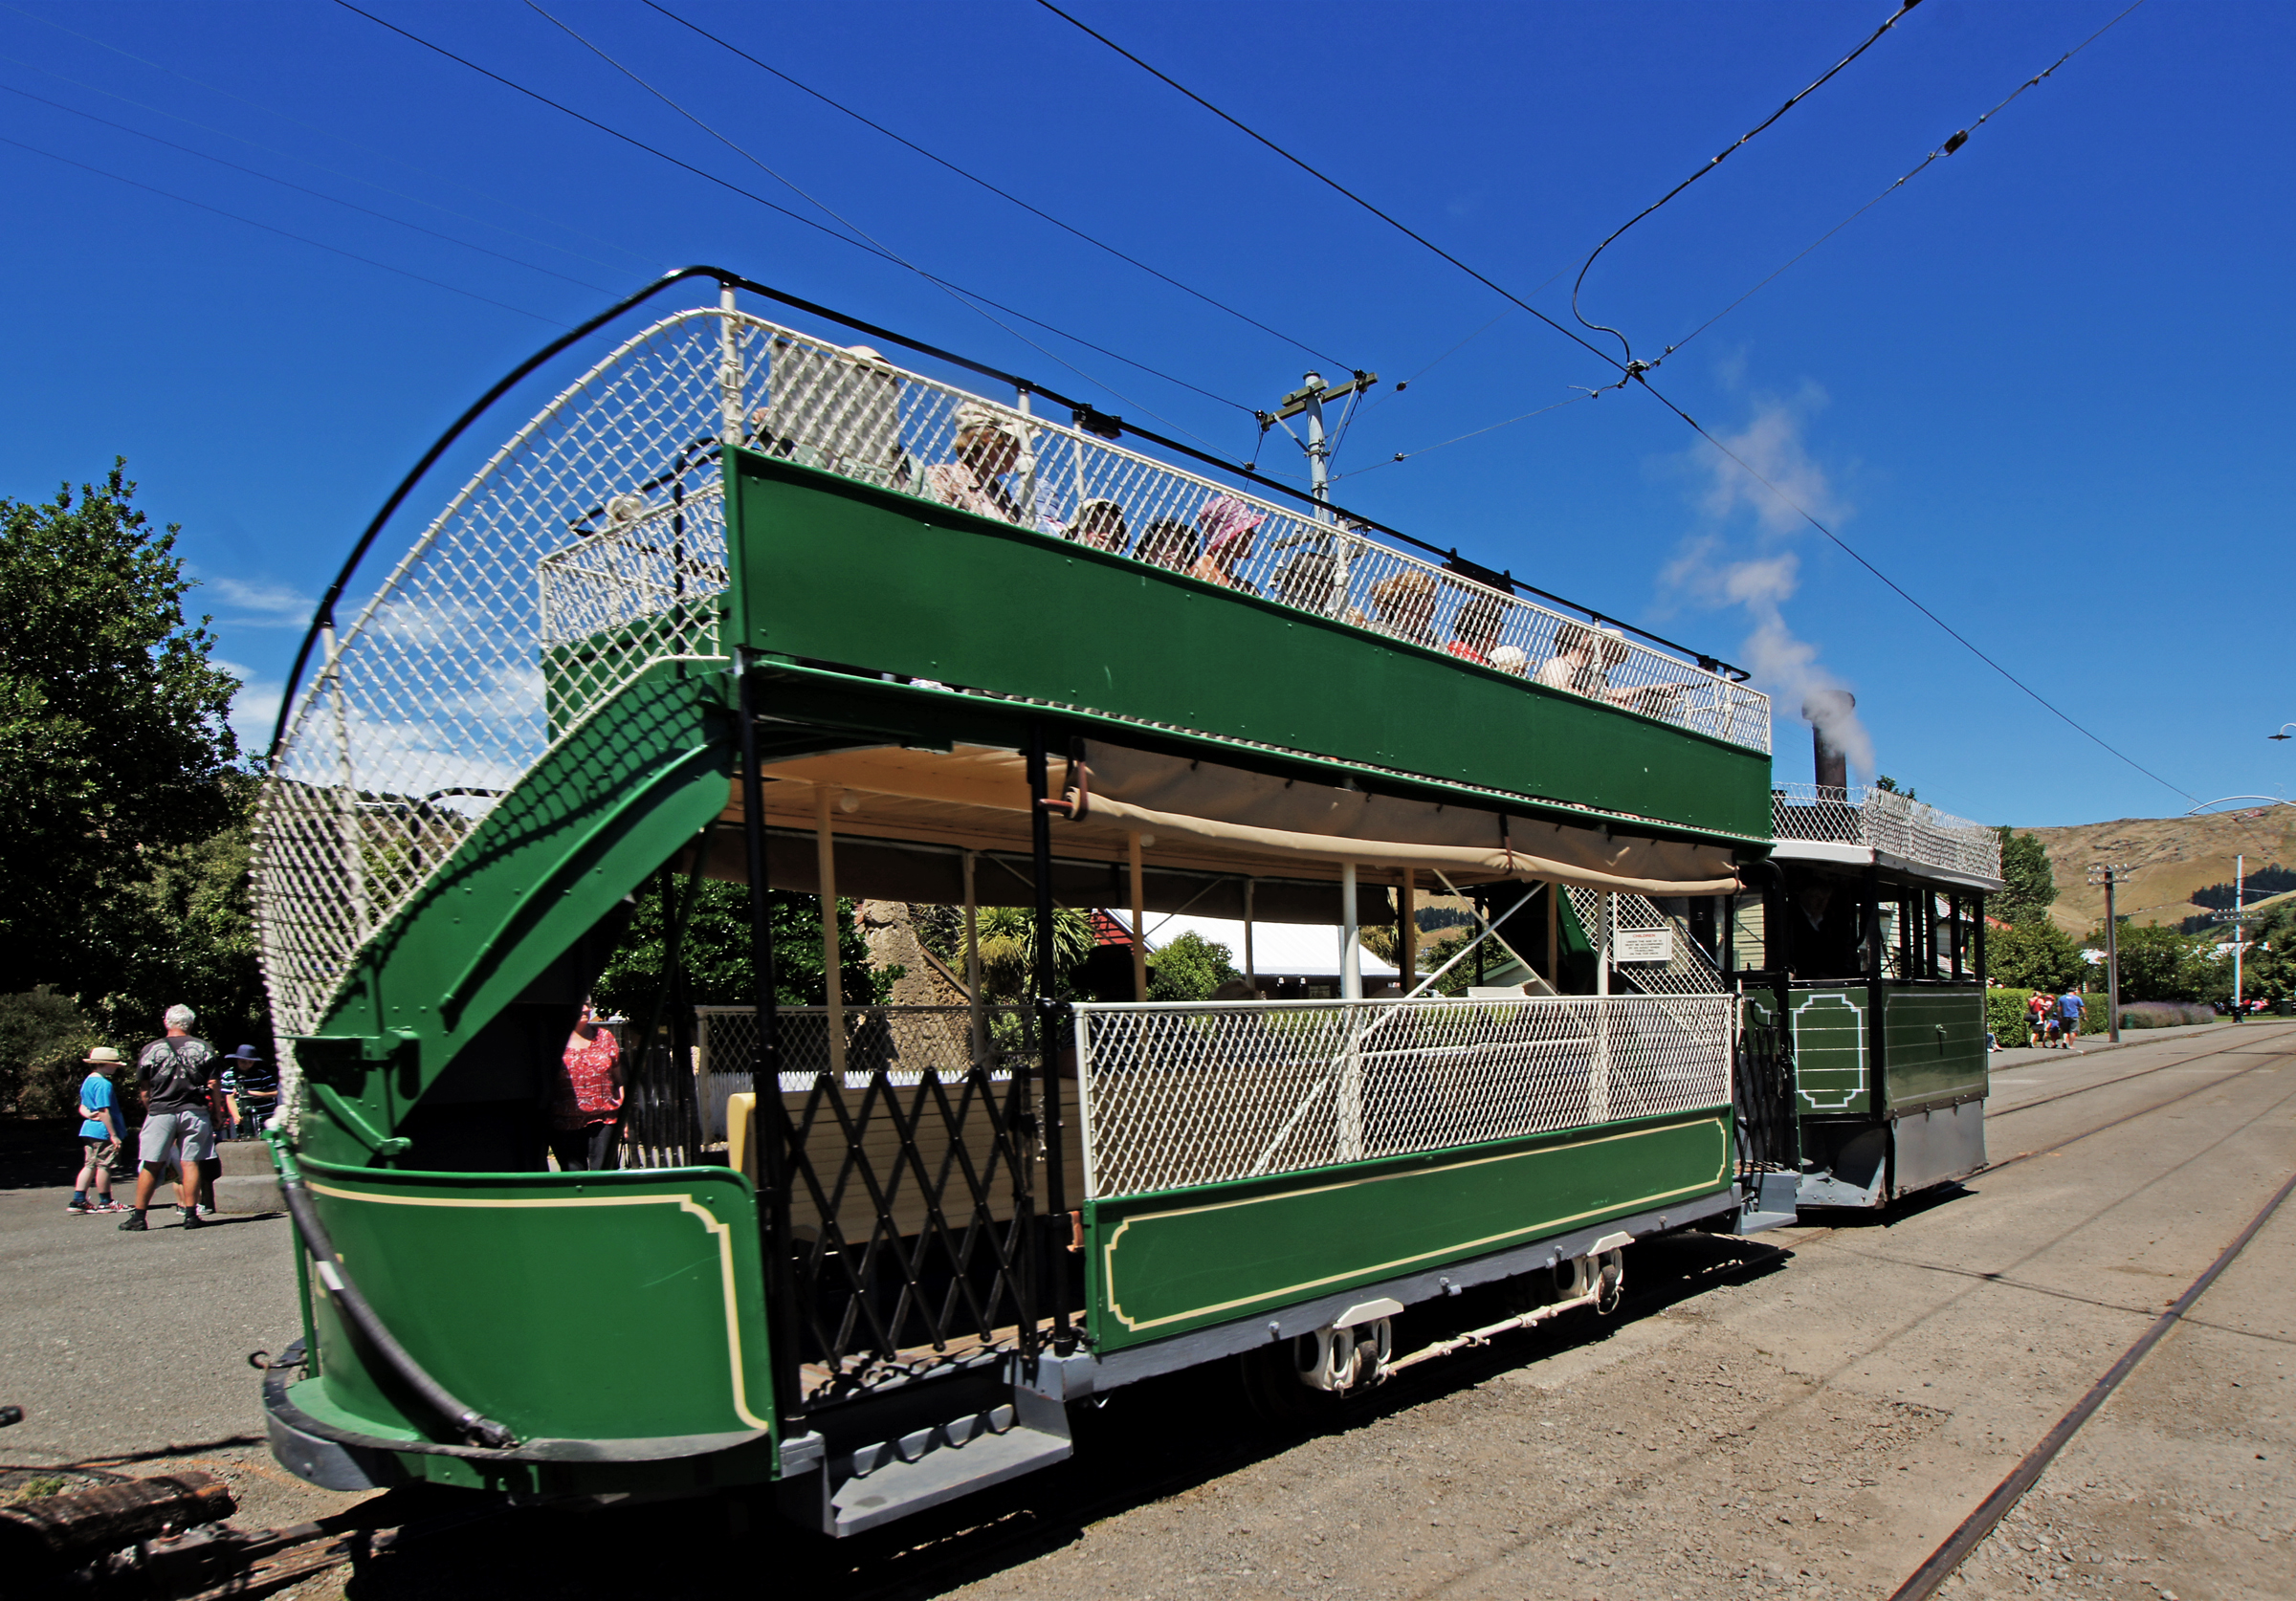
train, tram, transport, vehicle, public transport, locomotive, trains, trams, buses, rail transport, land vehicle, rolling stock, metropolitan area, railroad car, passenger car